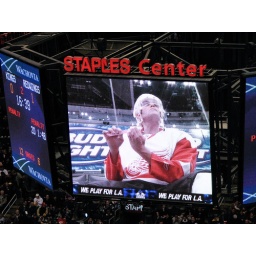
During a Detroit penalty a gag video showing a Redwing 'player' in the penalty box doing his nails.